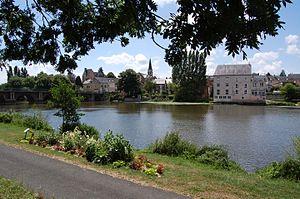
La Suze sur Sarthe vue du halage
La Suze-sur-Sarthe est une commune française, située dans le département de la Sarthe en région Pays de la Loire, peuplée de 4 463 habitants.